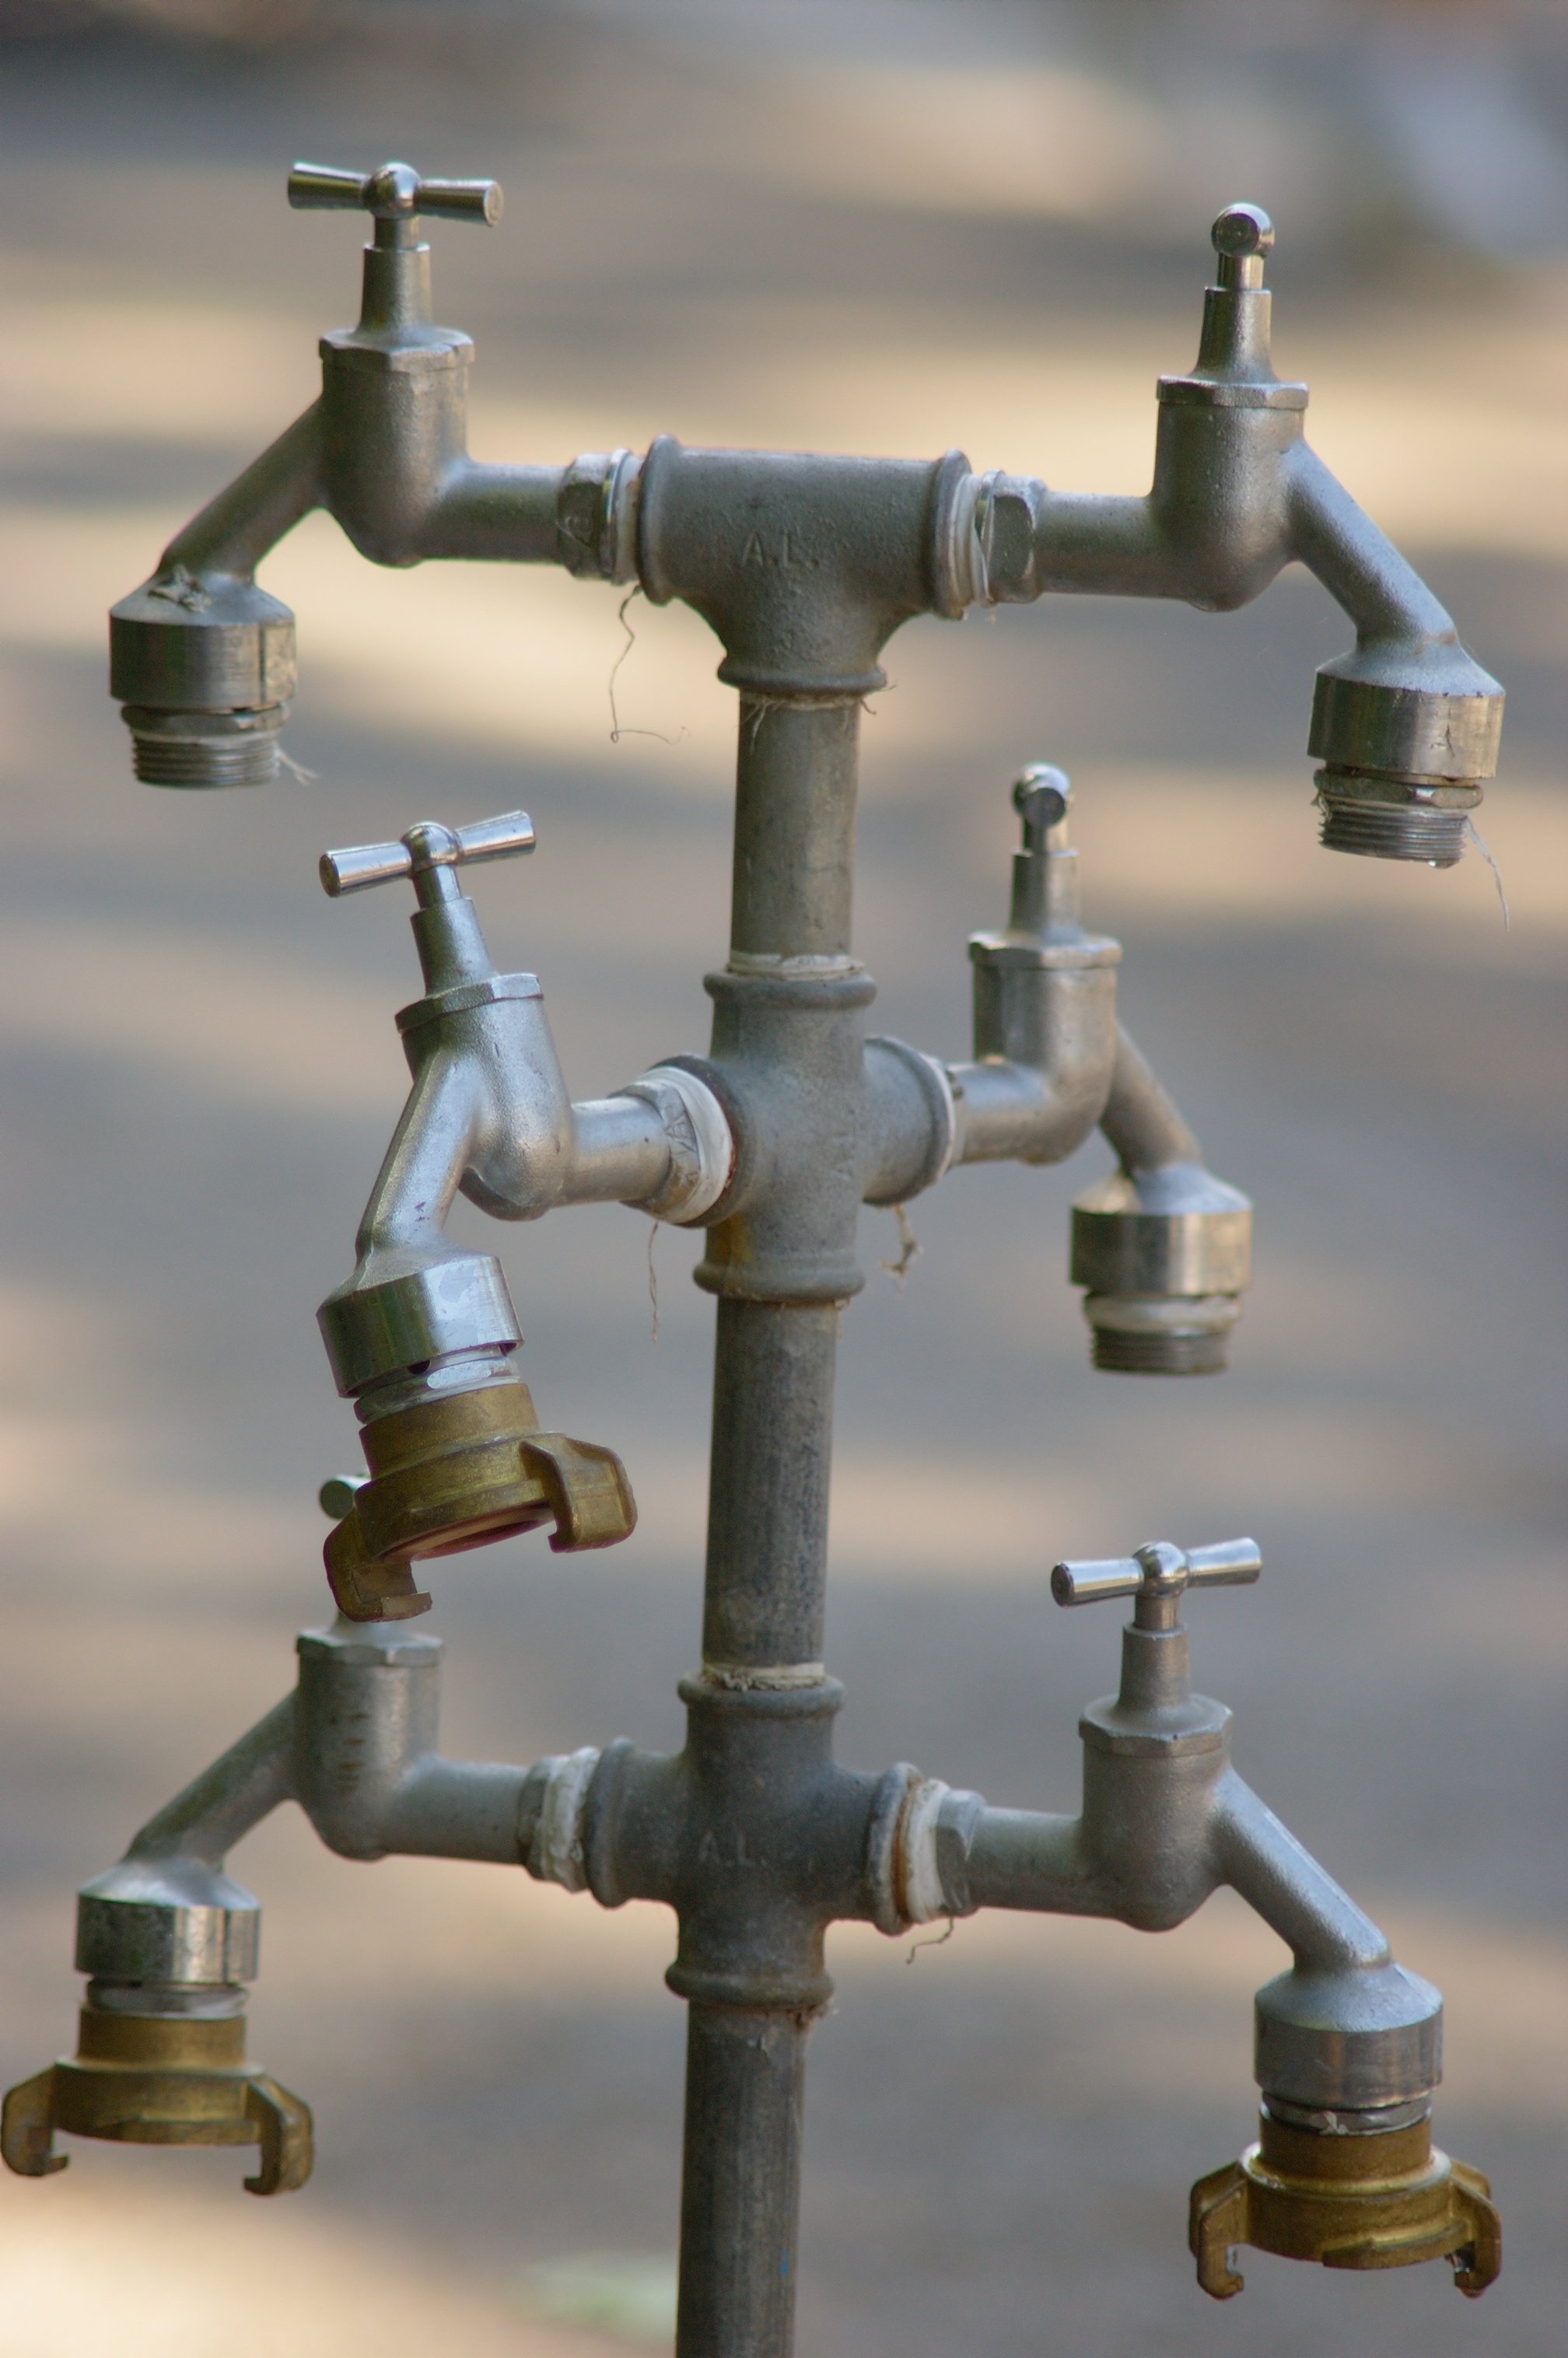
bokeh, machine, product, tap, rawtherapee, pentax, 135mm, bokehlicious, lenstagged, steffenzahn, k100d, justpentax, iamflickr, smcpentaxm135135mm, pentaxm135mm, smcpm135mmf35, machine tool